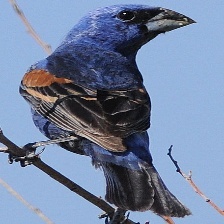
Species: BLUE GROSBEAK
Scientific name: PASSERINA CAERULEA